Fo Guang Shan Buddha Museum

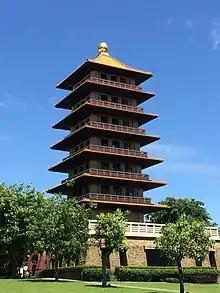
Two Assemblies Pagoda

The two assemblies refer to both the monastic and lay assemblies. The pagoda was designed with children in mind. Through interactive 3D videos, children learn to practice the Three Acts of Goodness. The multimedia theater is designed with sensory screens to allow interaction with the audience. Visitors can also experience releasing sky lanterns in a virtual way.